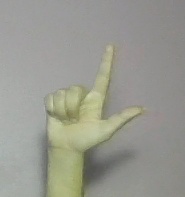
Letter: laam